Franciscan Friary, Zaragoza

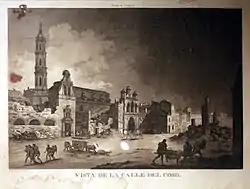
Franciscan Friary of Zaragoza

The Franciscan Friary in Zaragoza, Aragon (Spain) was established in 1219. Unusually opulent for a Franciscan community, it benefitted greatly from royal patronage, and several members of the Aragonese royal family were buried in its magnificent church.